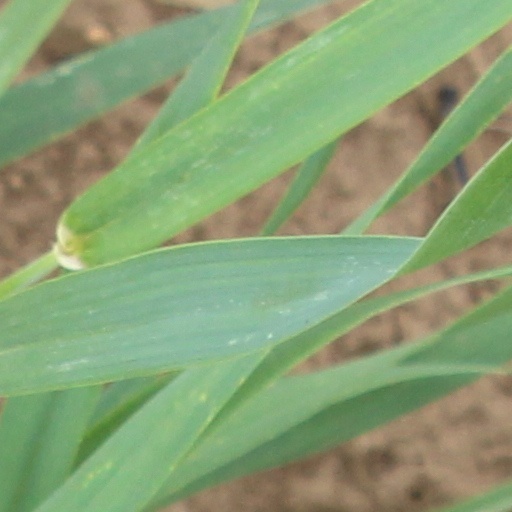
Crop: wheat